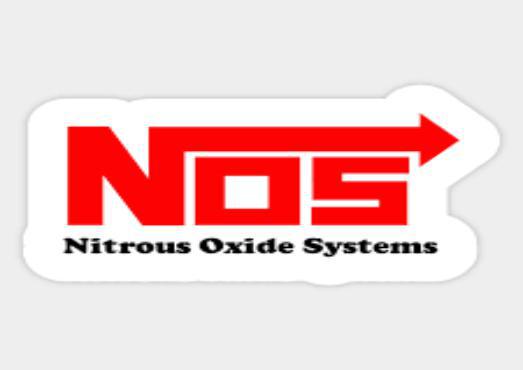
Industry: Others